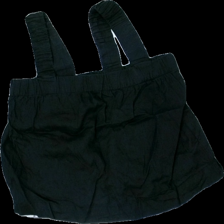
View: front
Type: Top
Category: Ladies
Brand: Not in the list
Brand text on label: Kay/Day
Material: 100% cotton
Cut: Regular, Loose
Size: L
Season: All
Price range: <50
Recommended usage: Reuse